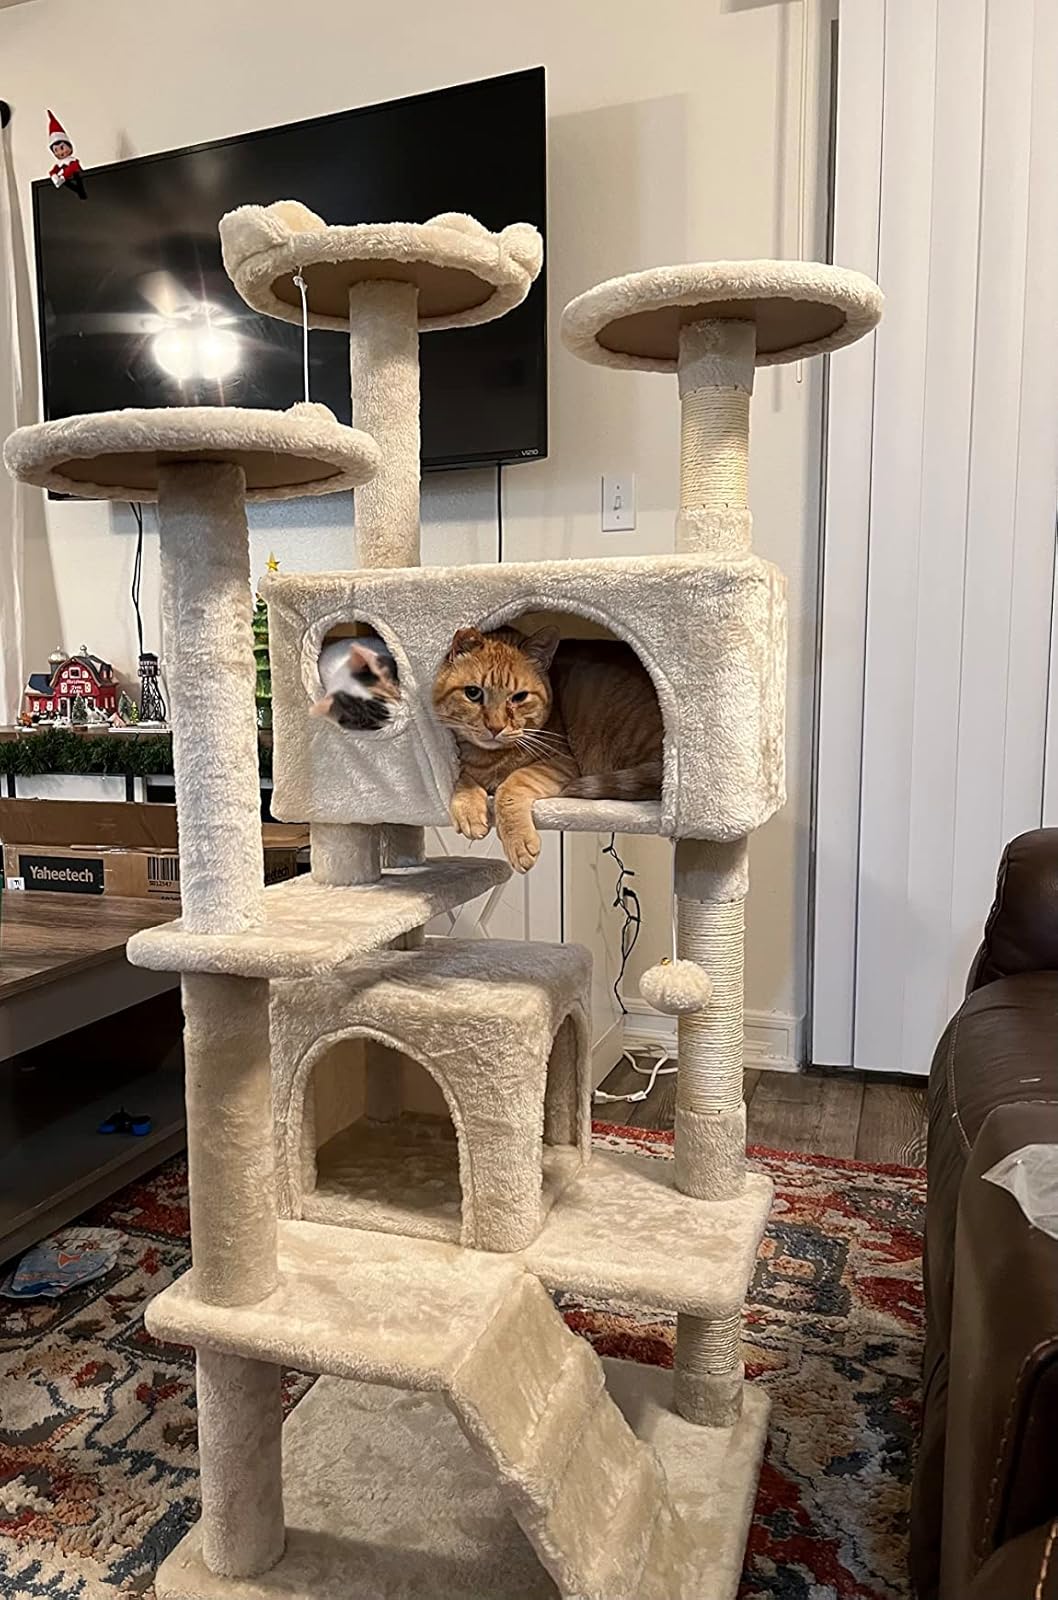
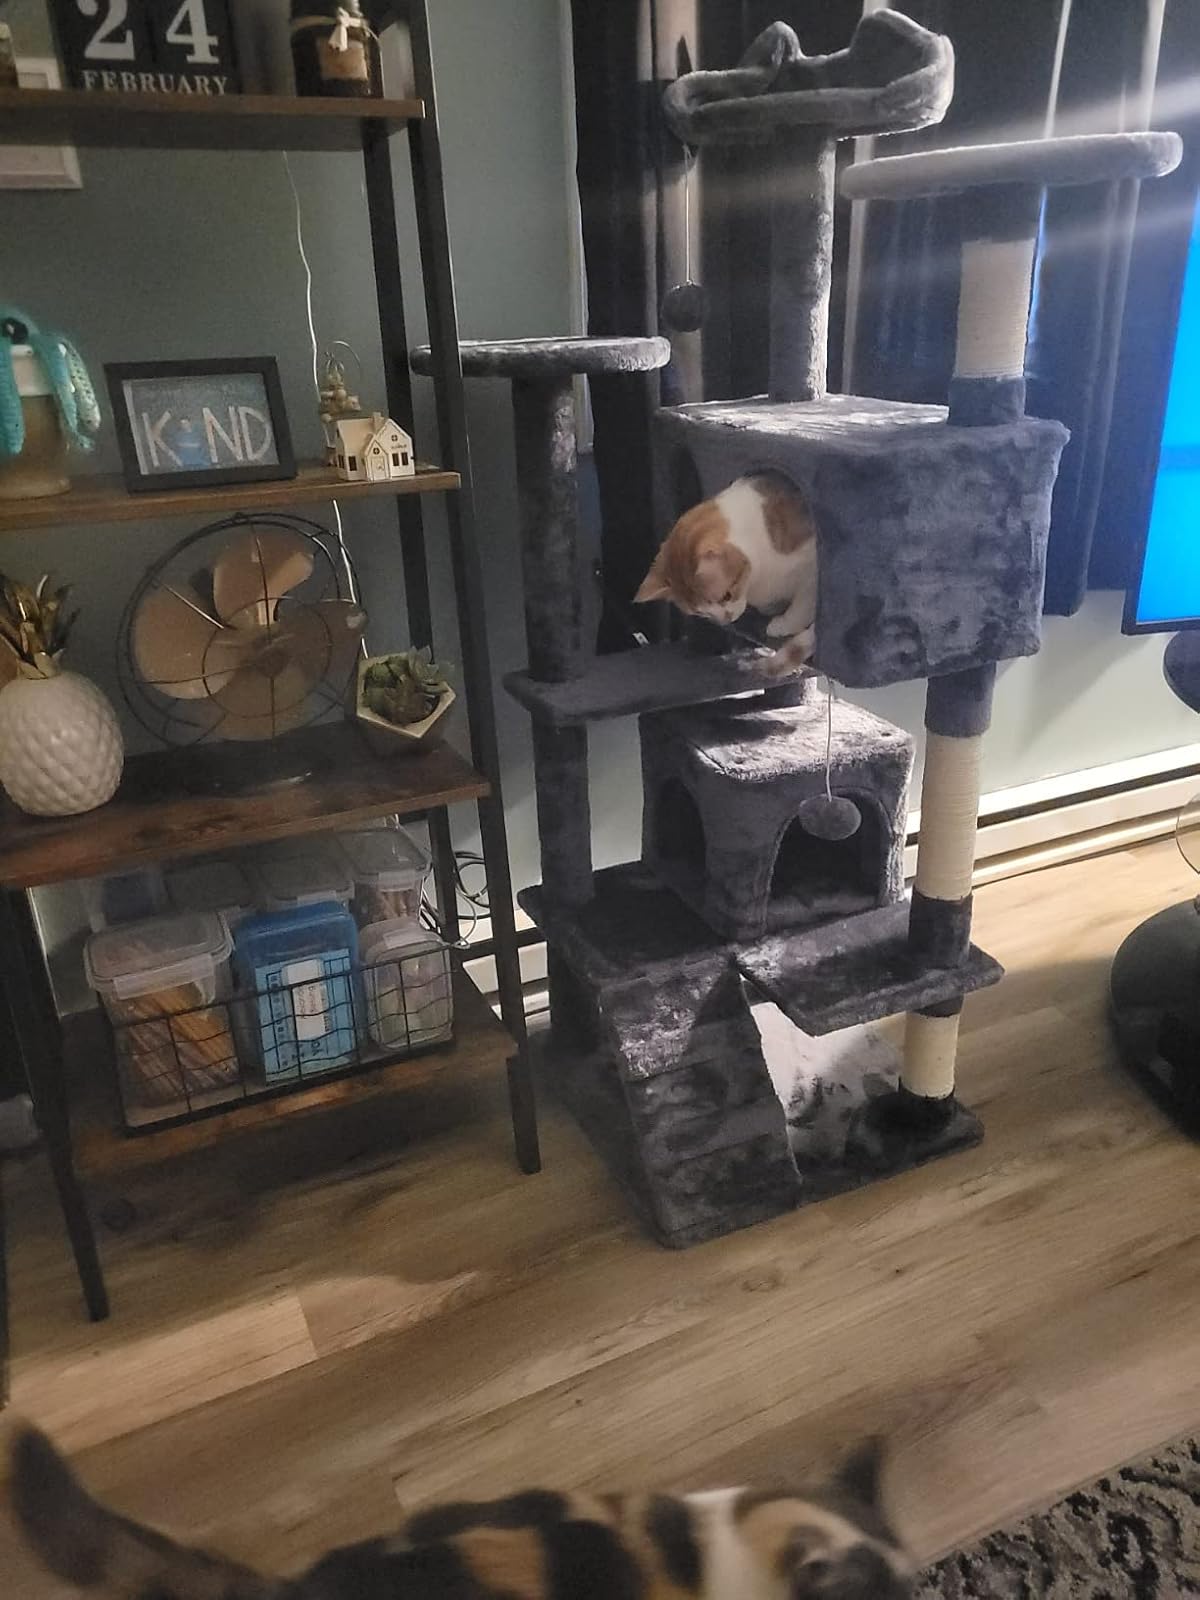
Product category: items_cat tree
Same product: no